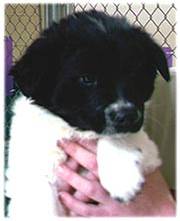
Label: dog